Ergonomics

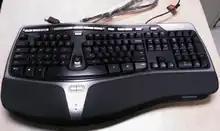
Ergonomically designed keyboard

Innovative workstations that are being tested include sit-stand desks, height adjustable desk, treadmill desks, pedal devices and cycle ergometers. In multiple studies these new workstations resulted in decreased waist circumference and improved psychological well-being. However a significant number of additional studies have seen no marked improvement in health outcomes.